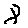
Label: 8